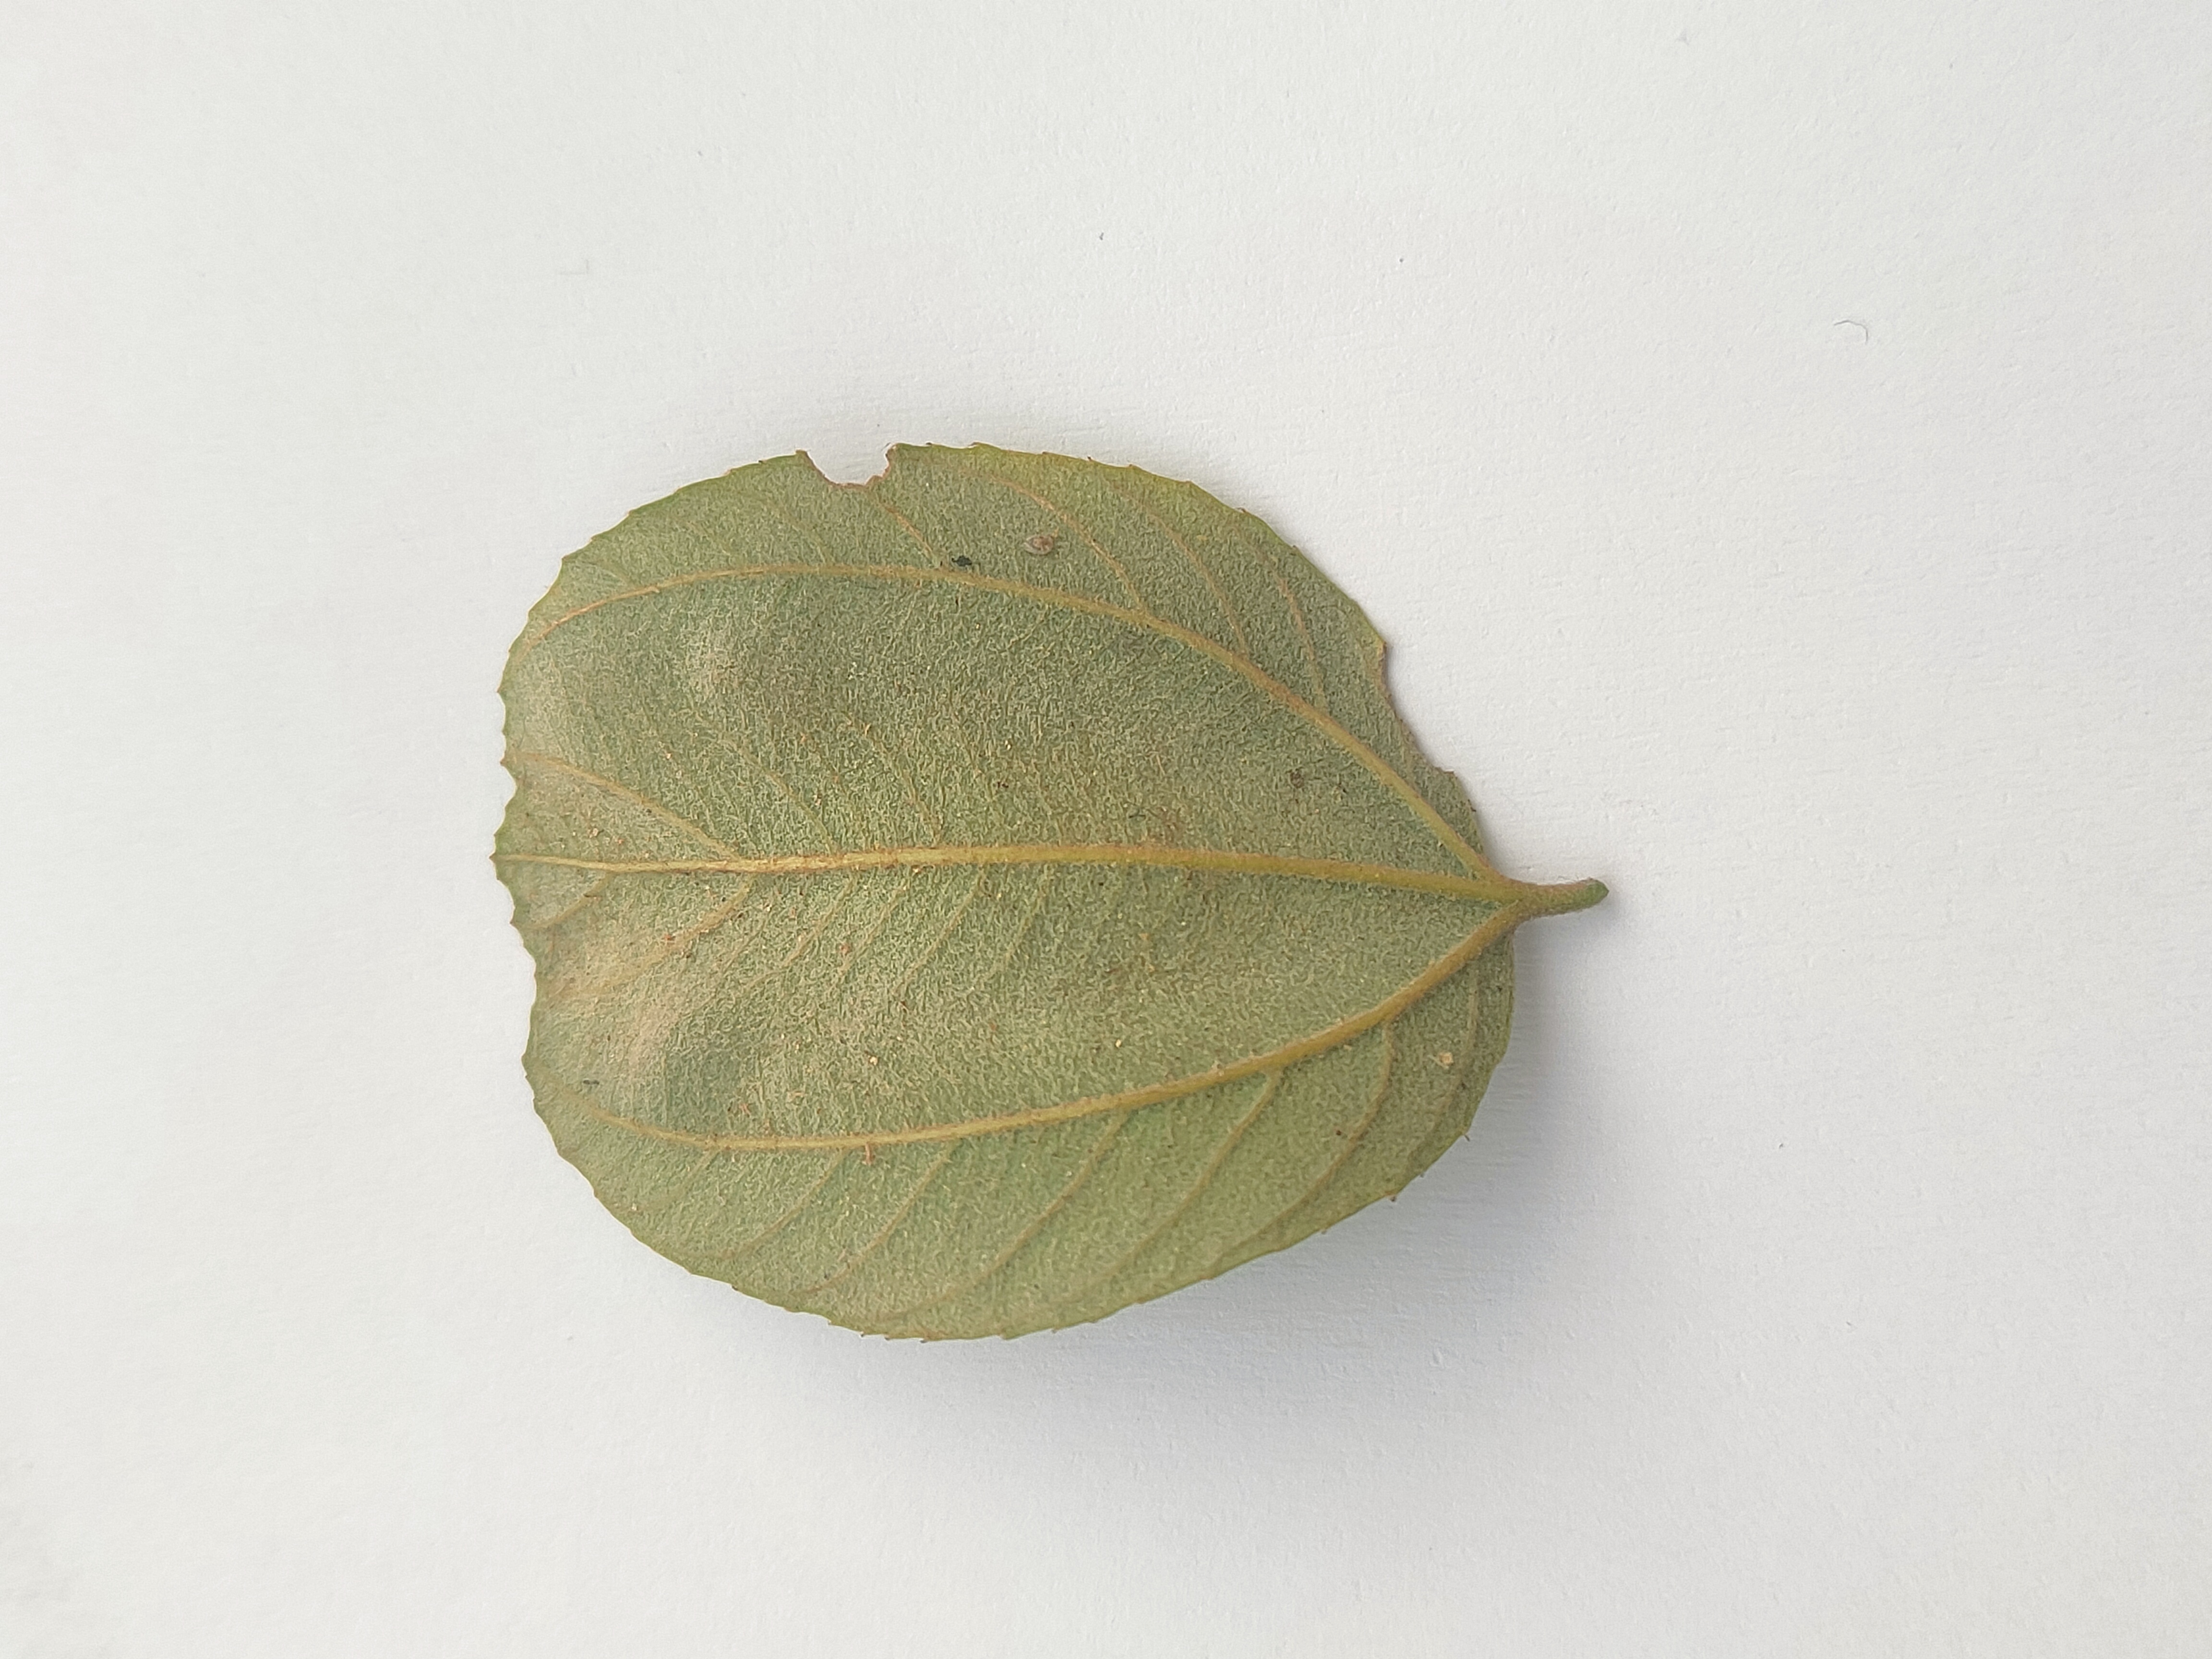
Leaf variety: Plum